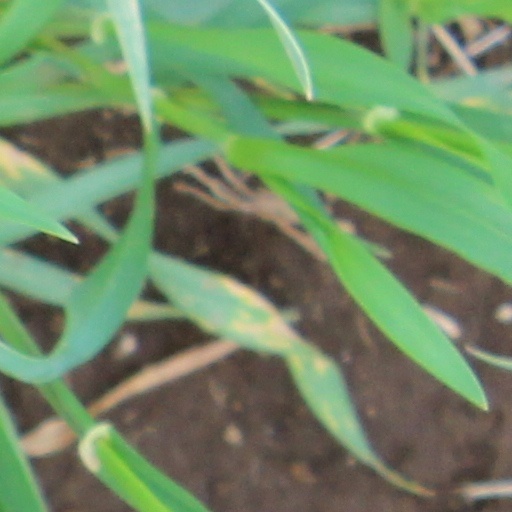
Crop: wheat